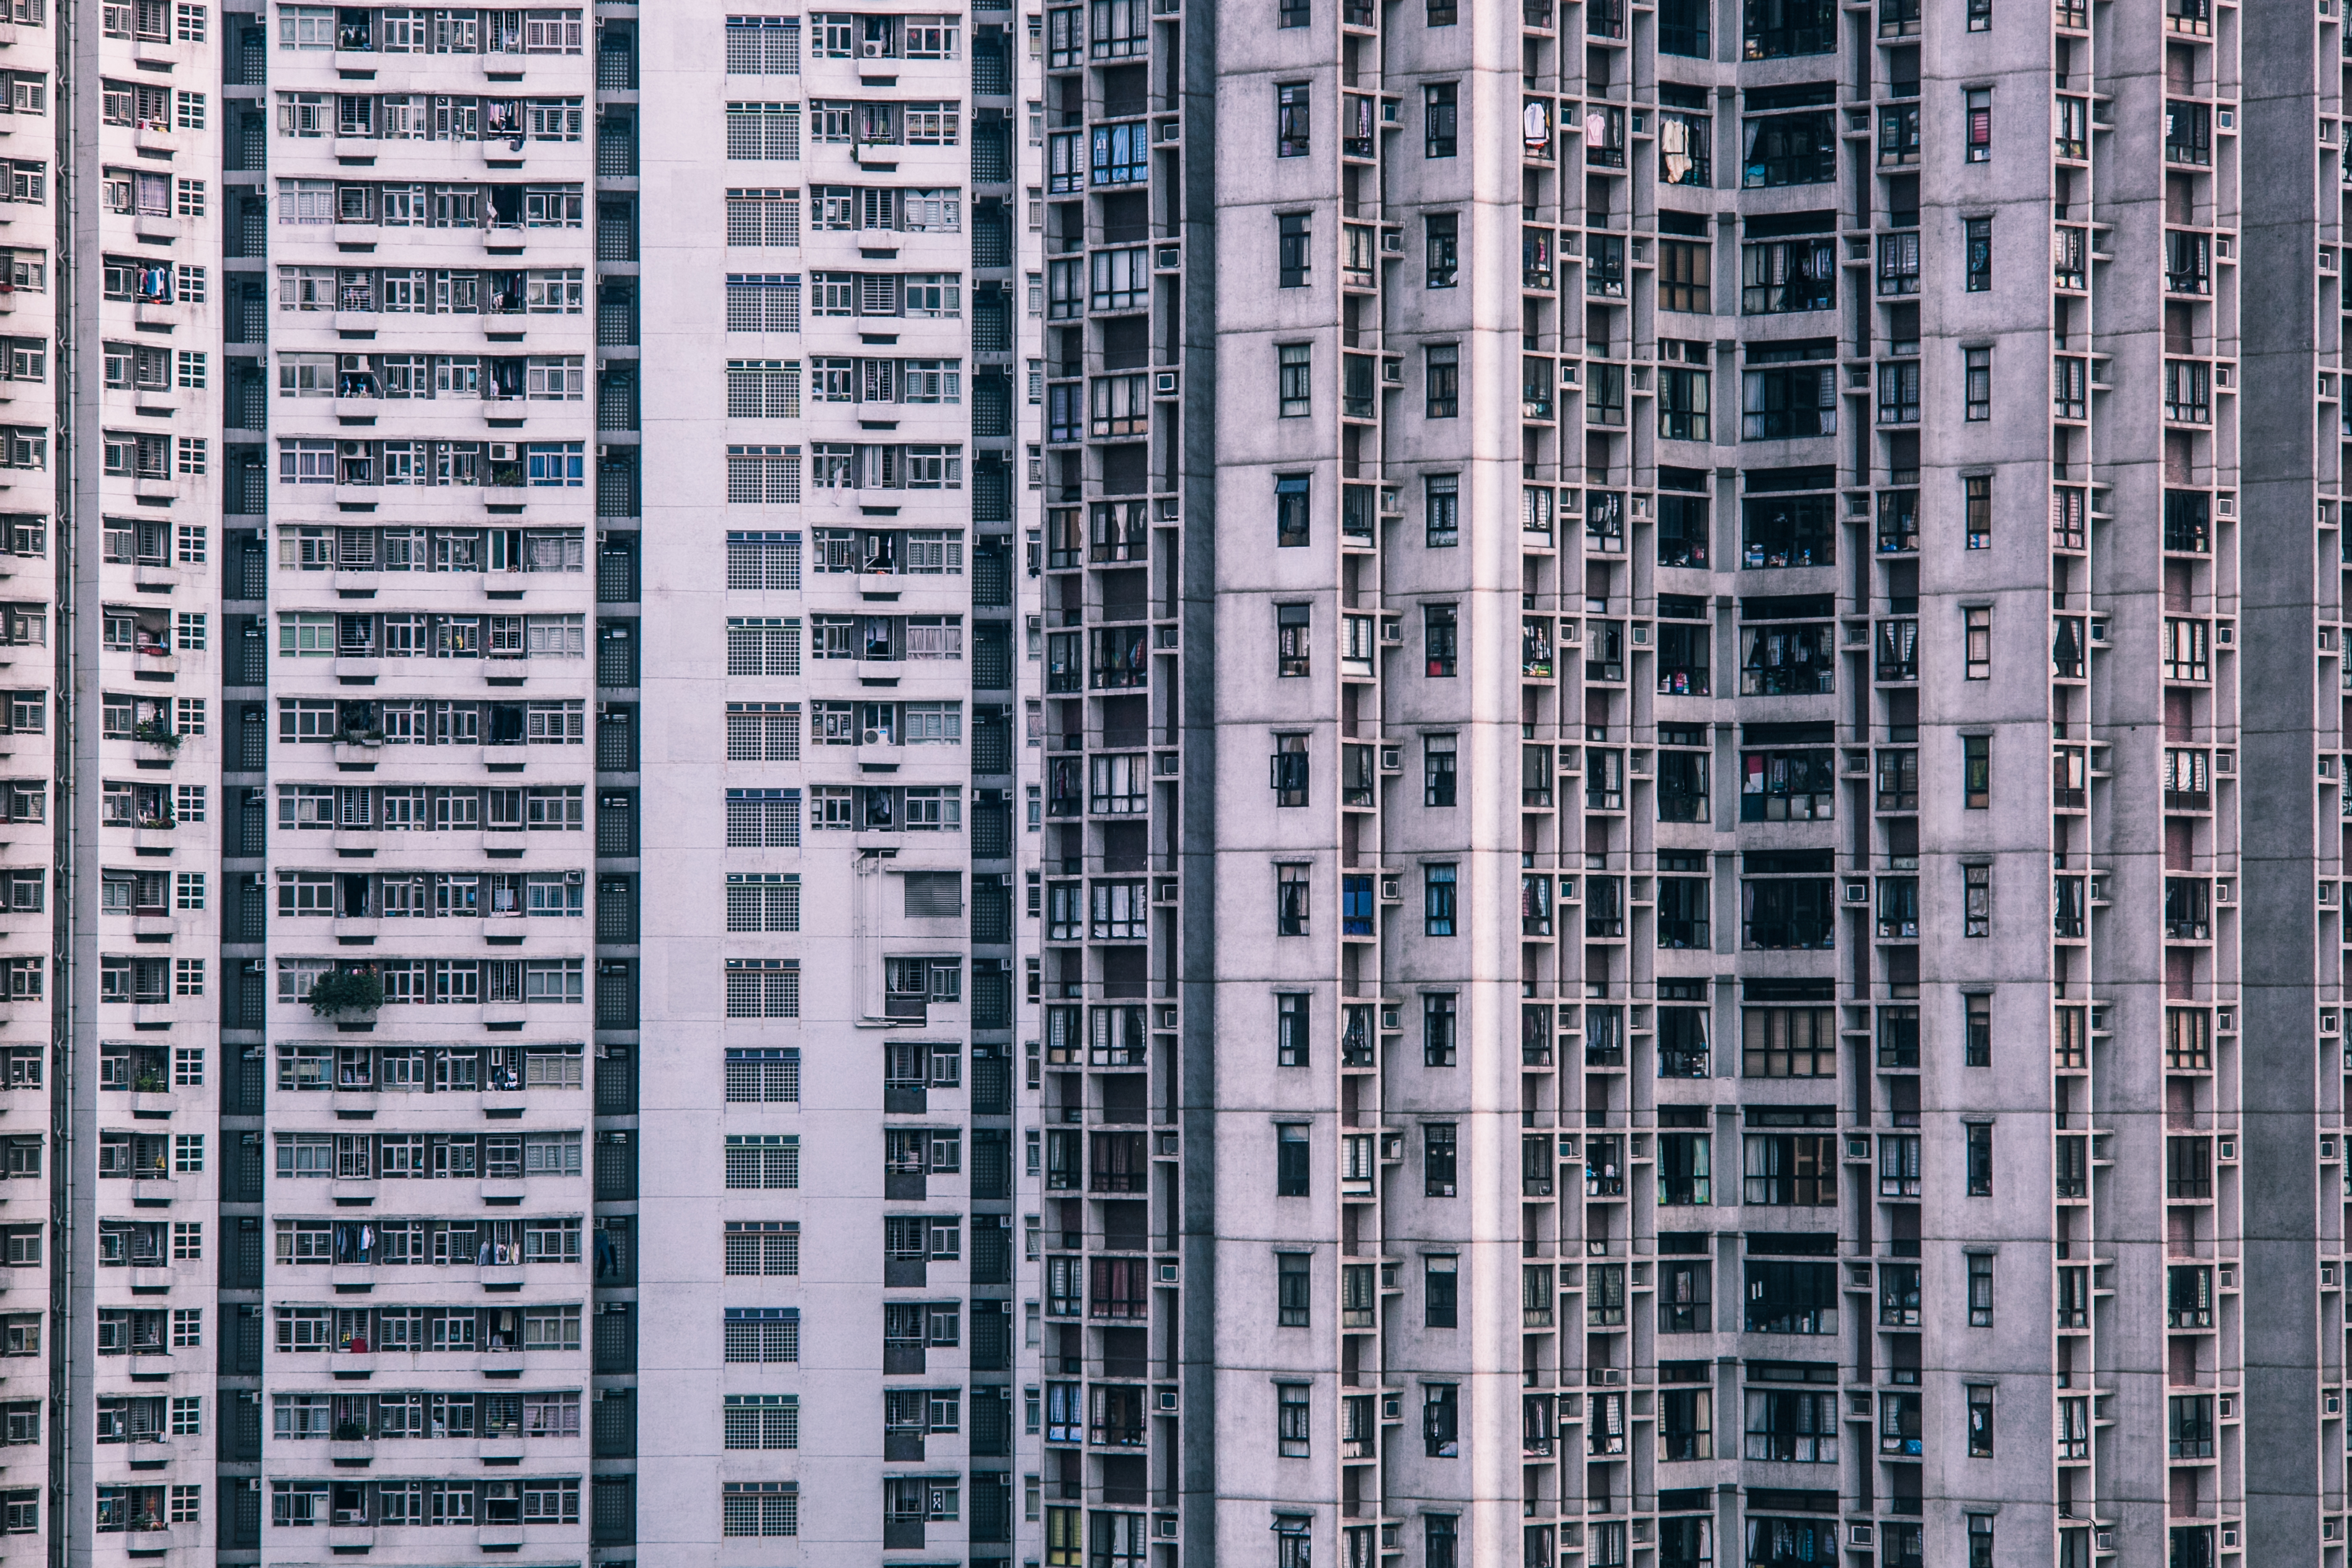
black and white, texture, skyscraper, wall, highrise, pattern, line, facade, tower block, publicdomain, background, design, buildings, windows, towers, apartments, symmetry, shape, metropolis, condominium, towerblock, monochrome photography, residential area